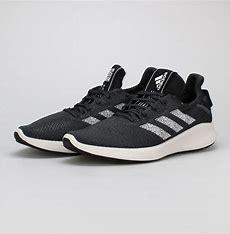
Brand: Adidas
Model: Sensebounce